Kevin Shields

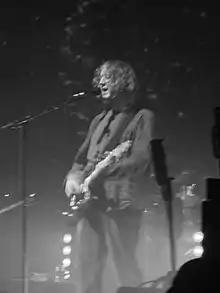
Shields performing at The Roundhouse in London in June 2008

In 2003, Shields contributed four original compositions to the soundtrack for Sofia Coppola's 2003 film, "Lost in Translation". Shields became involved with the score after being contacted by the film's music co-ordinator Brian Reitzell while in Tokyo, Japan. During summer 2002, Reitzell and Shields began impromptu jam sessions in London where the duo "adopted a late-night recording schedule," resulting in the single "City Girl." Released in August 2003 on V2 Records, the "Lost in Translation" soundtrack included three other ambient pieces which Shields had composed for the film: "Goodbye," "Ikebana," and "Are You Awake?". His contributions to the soundtrack earned Shields nominations for a British Academy of Film and Television Arts (BAFTA) award for Best Film Music, an Irish Film and Television Academy (IFTA) award for Best Music in a Film, and an Online Film Critics Society award for Best Original Score.